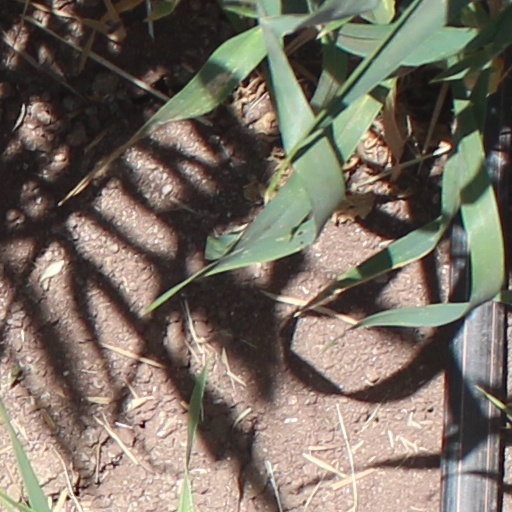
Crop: wheat